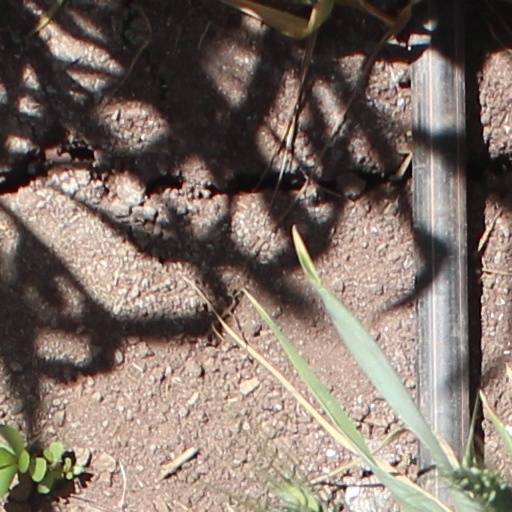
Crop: wheat